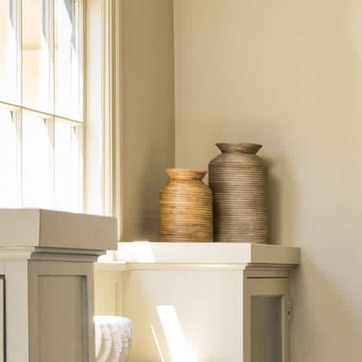
Material: ceramic